La traviata

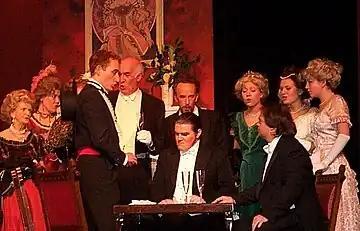
Act 2, scene 2 from Fife Opera's 2004 production

At the party, the Marquis tells Flora that Violetta and Alfredo have separated, much to the amazement of everyone who had previously seen the happy couple. She calls for the entertainers to perform for the guests (Chorus: – "We are gypsy girls who have come from afar"; – "We are matadors from Madrid"). Gastone and his friends join the matadors and sing (Gastone, chorus, dancers: – "Piquillo is a bold and handsome matador from Biscay").